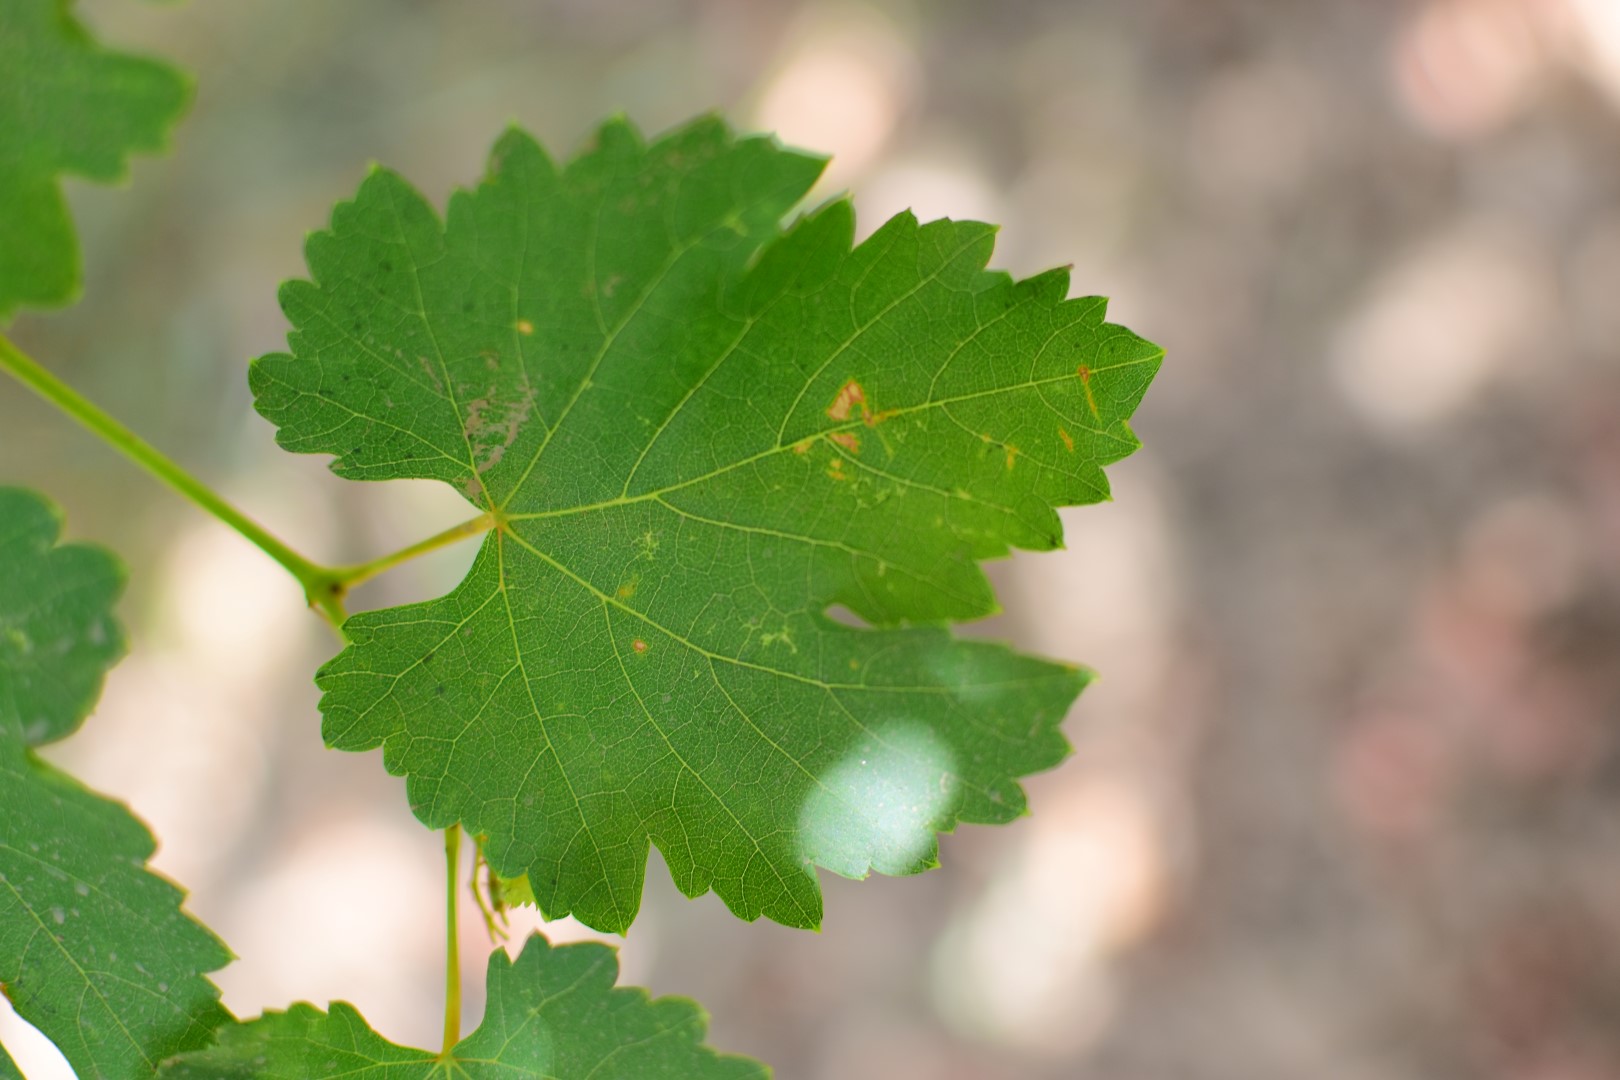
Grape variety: Frinsi